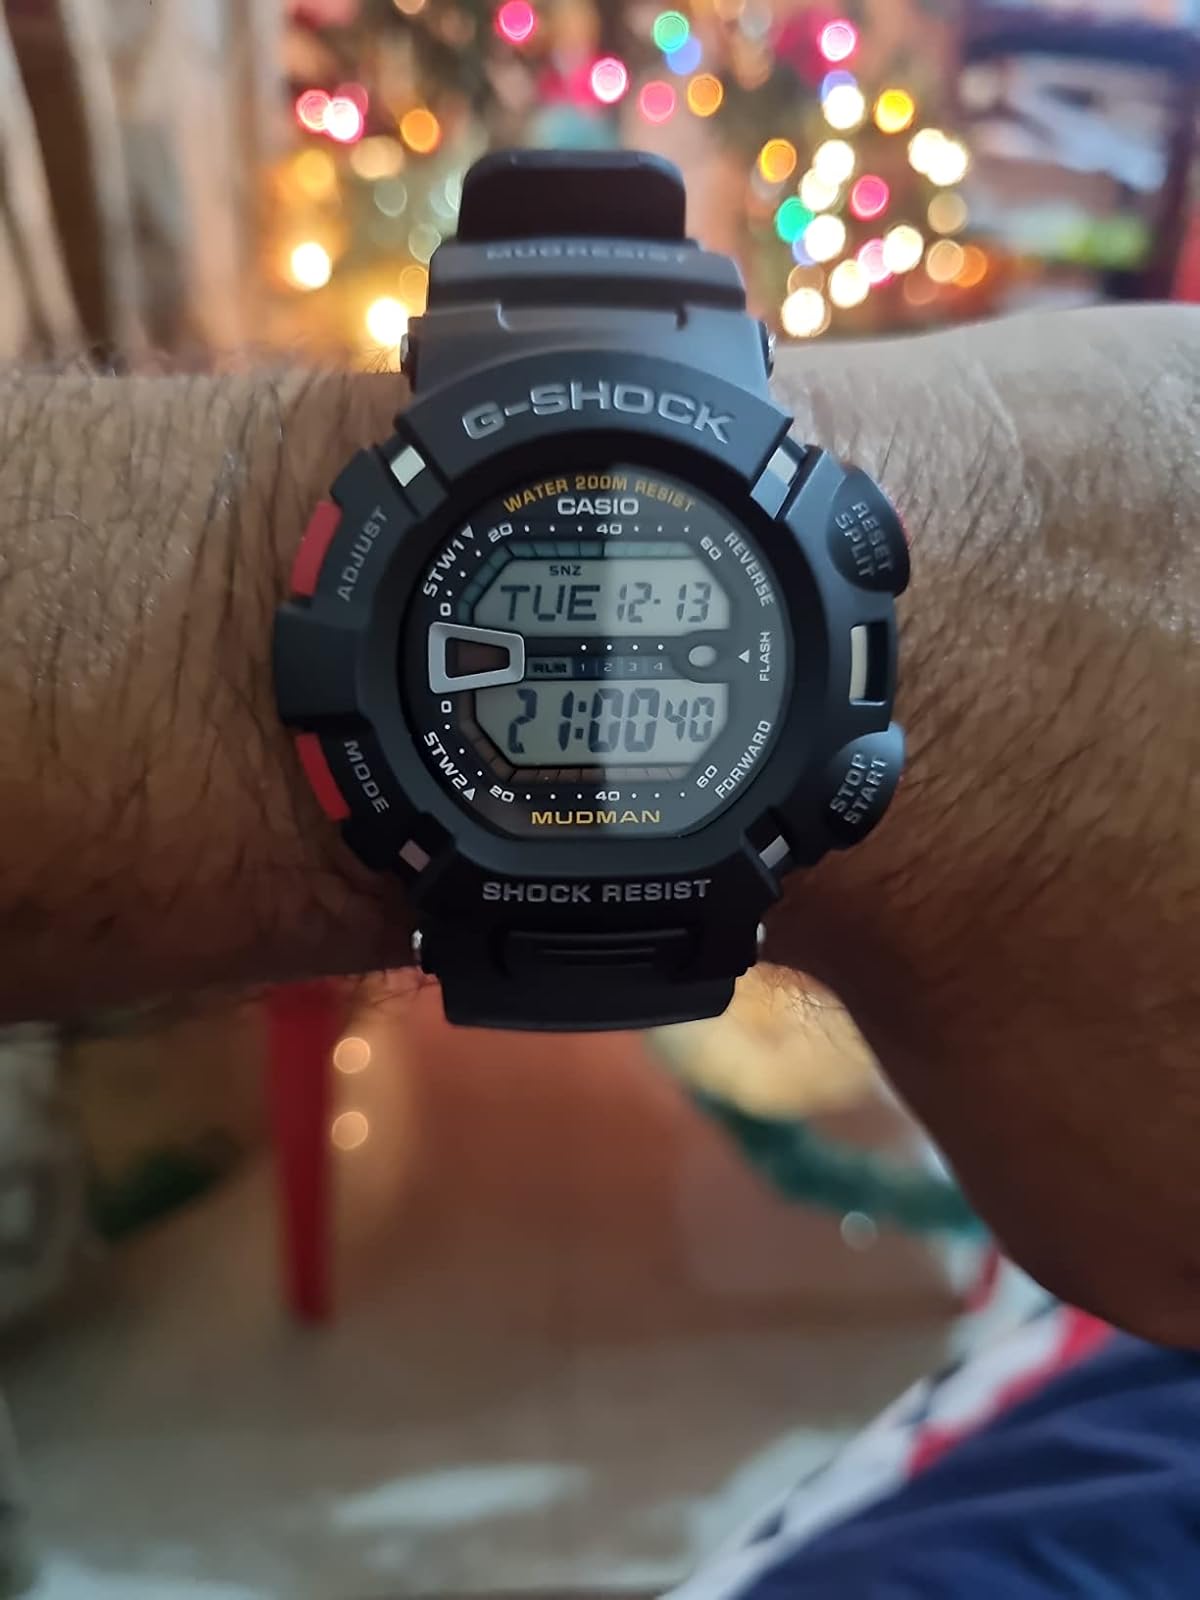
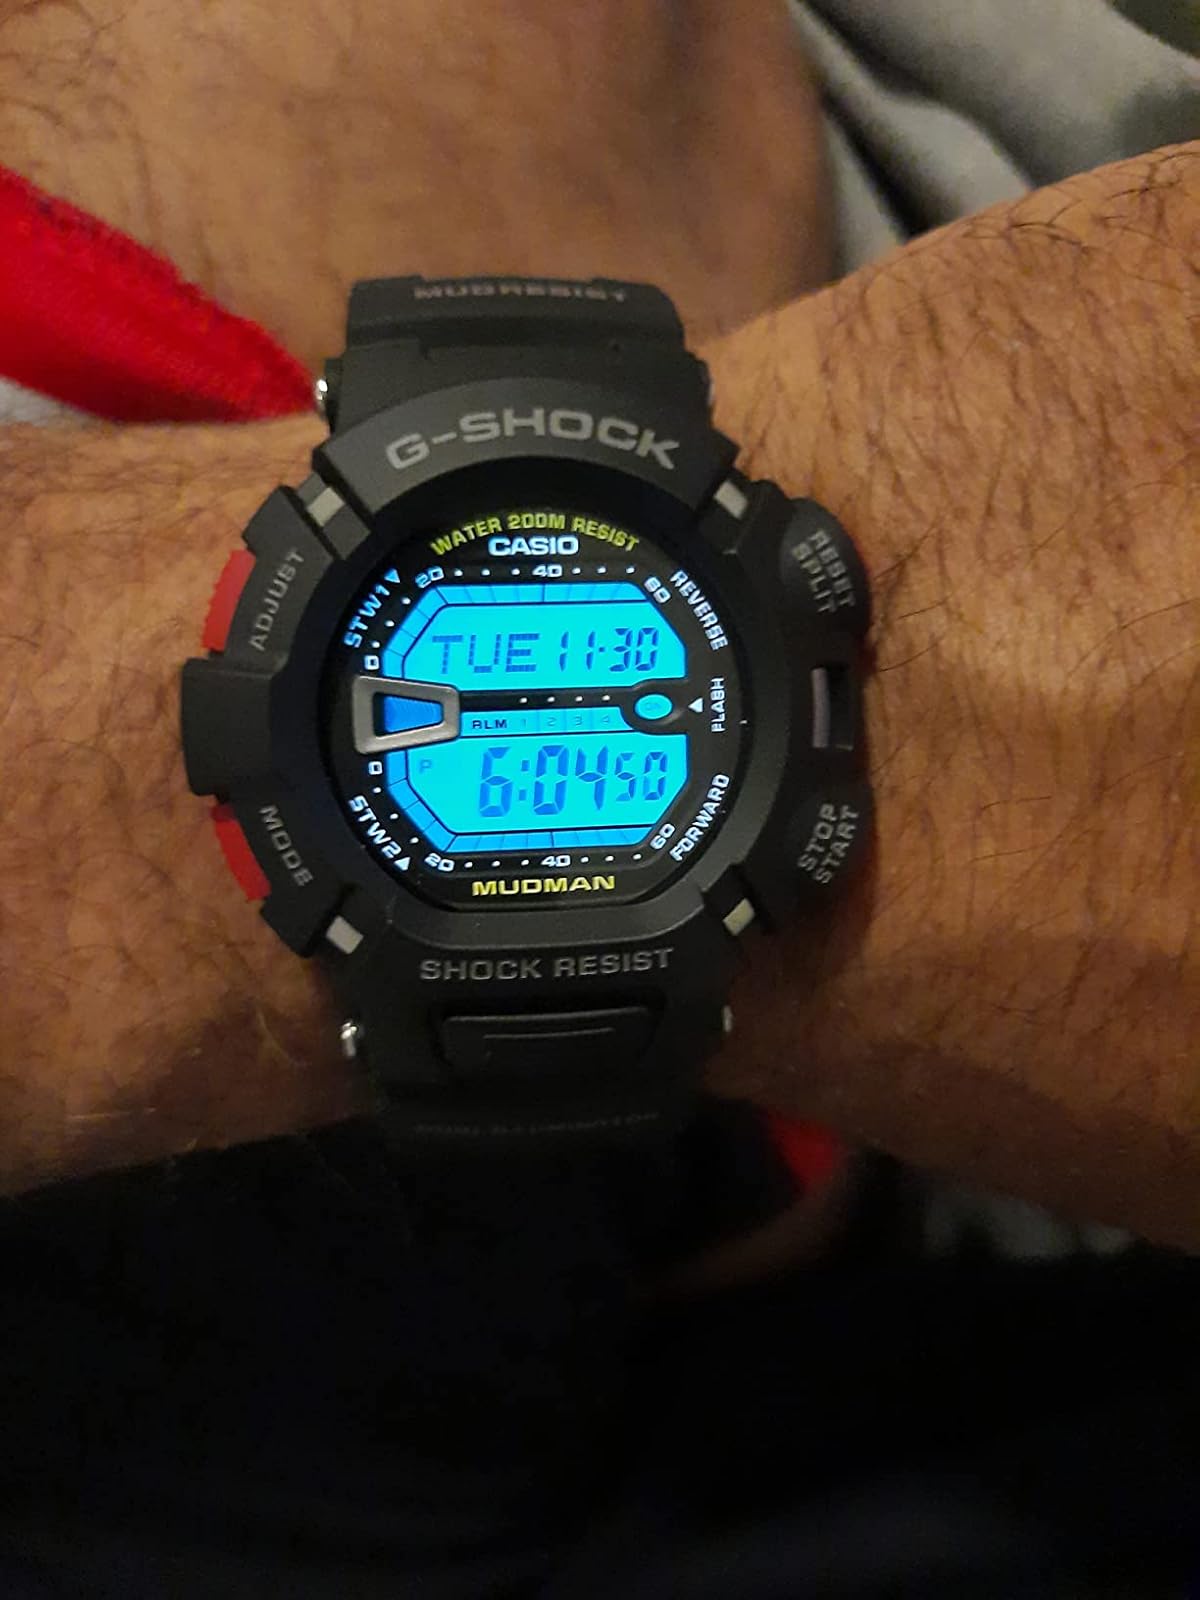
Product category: accessories_watch
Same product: yes